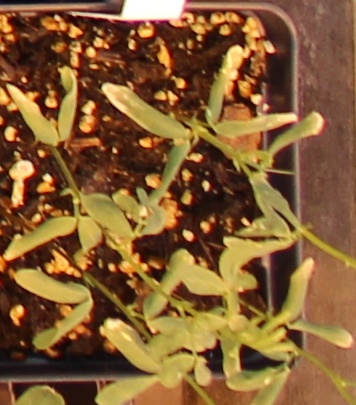
Label: Lentil